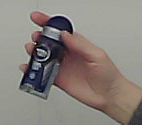
Product: nivea_rollon